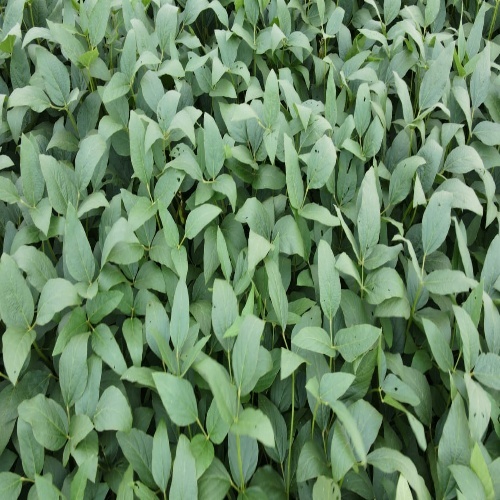
Label: Diabrotica_speciosa